Don Zimmerman (halfback)

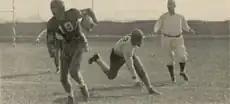
Zimmerman returning a punt 69 yards for a TD against Mississippi A&M.

The 1930 team lost only to Northwestern, Zimmerman scoring the first touchdown in the 28 to 0 victory over Georgia Tech. He also ran a punt back 69 yards against Mississippi A&M. The 1930 team was Southern co-champion with national champion Alabama.